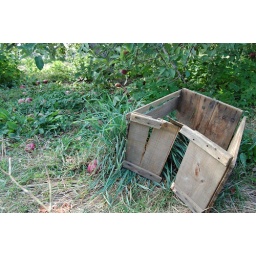
apple picking at the red apple farm in phillipston, ma